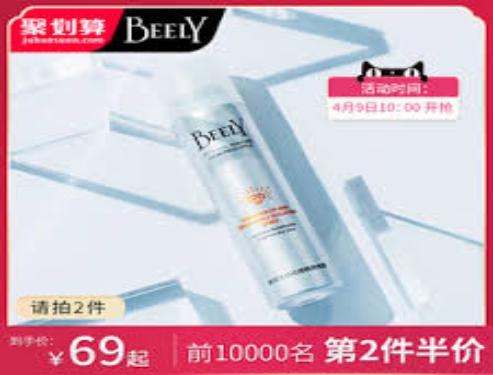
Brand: BEELY
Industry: Necessities